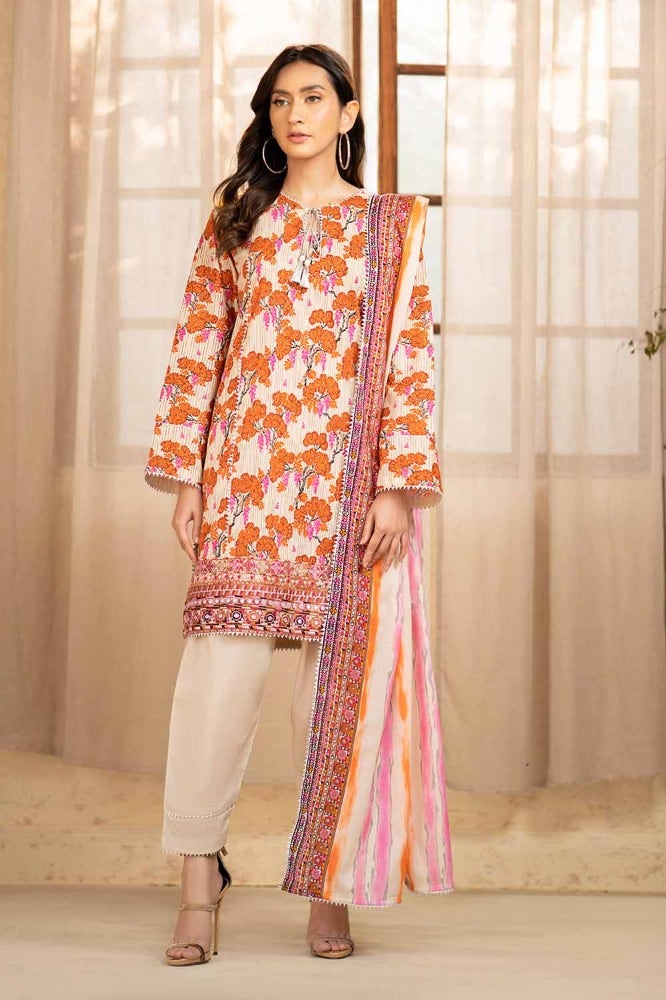
orange multi karigari suit